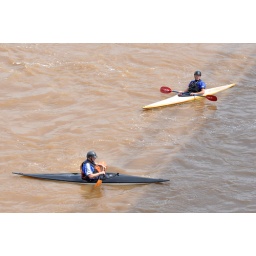
long boats in the shadow of the boulevard bridge